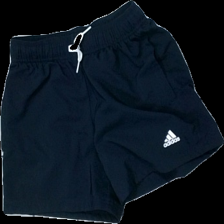
View: front
Type: Shorts
Category: Children
Brand: Adidas
Colors: Blue
Material: 100% Polyester
Pattern: Logo print
Cut: Cropped
Season: Summer
Price range: 100-150
Recommended usage: Reuse
Description: Blue cropped shorts